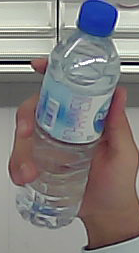
Product: nestle_water